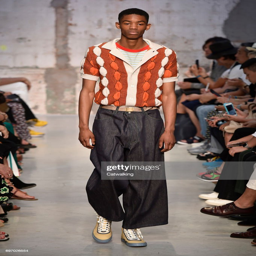
a model walks the runway at the fashion show during milan menswear fashion week .